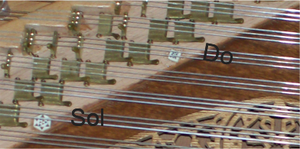
Le kanoun, aussi appelé « kanonaki » ou « kalong », est un instrument à cordes pincées de la famille des cithares sur table, très répandu dans le monde arabe, le monde iranien, en Asie du Sud-Ouest ainsi qu'en Grèce et dans le Turkestan, à ne pas confondre avec le santour, dont les cordes sont frappées. Son nom dériverait du grec « κανών », qui était aussi le nom donné à un instrument monocorde destiné à l’étude des intervalles en musique et connu déjà de Pythagore.